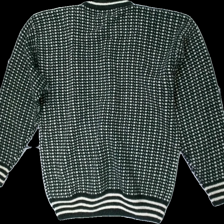
View: back
Type: Sweater
Category: Men
Brand: Not in the list
Brand text on label: northbrook
Colors: Black, White
Material: 100% wool
Pattern: Dots
Cut: Regular
Size: L
Season: All
Damage location: bottom right
Damage 2 location: bottom left
Price range: 50-100
Recommended usage: Reuse
Description: stickad tröja med mönster som typ prickar